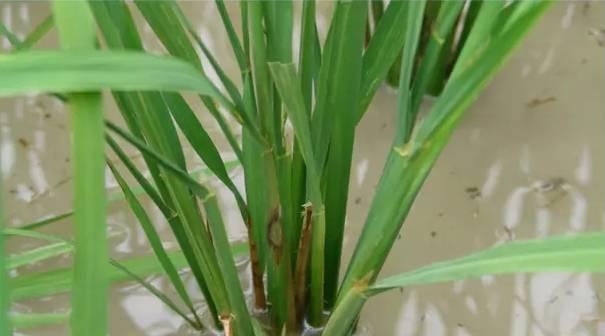
Plant: Rice
Disease: rice sheath blight